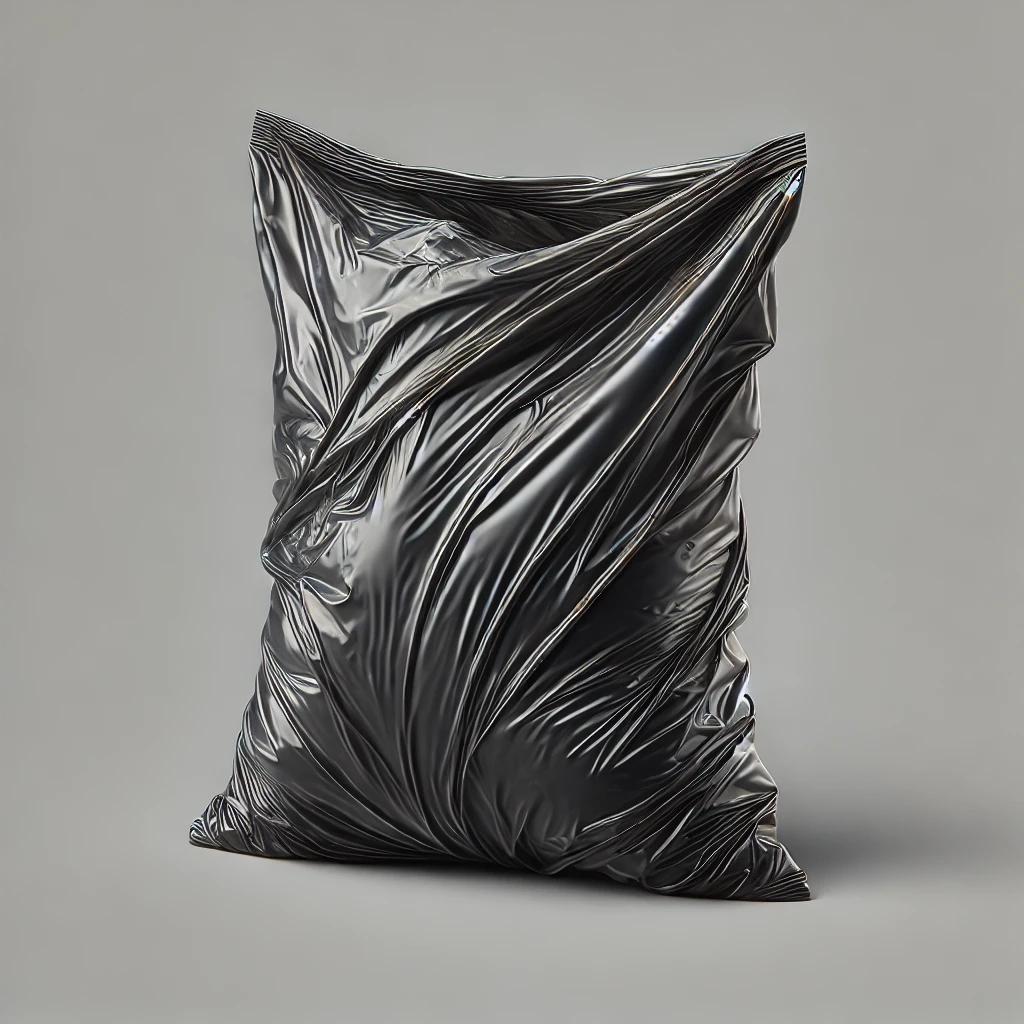
Etiqueta: plástico